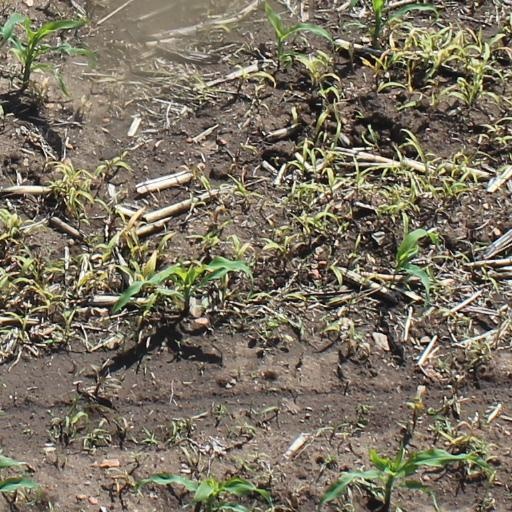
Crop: maize; corn